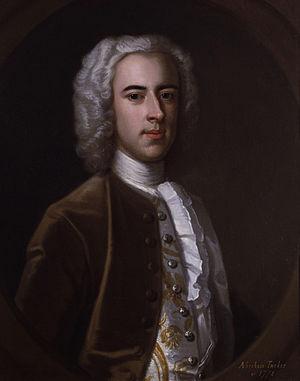
Abraham Tucker est un moraliste anglais.